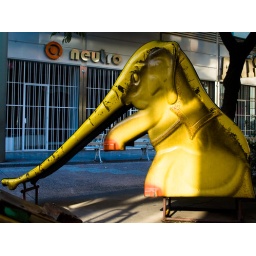
a very ugly and dirty elephant in the middle of some pedestrian walk